Blue Valley Creamery Company

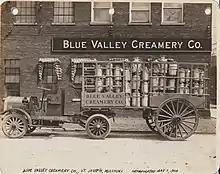
Blue Valley Creamery Company truck with Samson trailer

Blue Valley Creamery Company was a company that operated many creameries and milk plants across the United States.